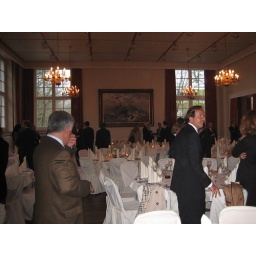
launching ceremony for the germany one, the first german boat in the americas cup